Jens Peterson

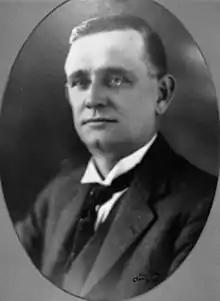
Jens Petersen - 1929

James Christian "Jens" Petersen (11 December 1880 – 30 April 1953) was a builder and member of the Queensland Legislative Assembly.